Boston Red Sox

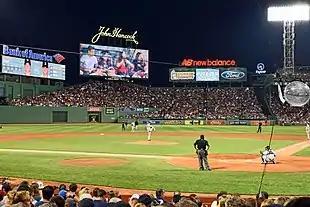
Center field bleachers during a 2014 game

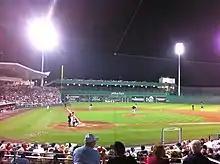
A spring training game at JetBlue Park

The Red Sox finished with a record, winning the American League East division title for the third consecutive season, eight games ahead of the second-place New York Yankees, and were the first team to clinch a berth in the 2018 postseason. The Red Sox surpassed the 100-win mark for the first time since 1946, broke the franchise record of 105 wins that had been set in 1912, and won the most games of any MLB team since the 2001 Seattle Mariners won 116. The 2018 Red Sox were led by All-Stars Mookie Betts, J. D. Martinez, Chris Sale, and Craig Kimbrel. Betts led baseball in batting average and slugging percentage, while Martinez led in runs batted in. Sale tossed only 158 innings due to a shoulder injury late in the year, but was otherwise superb, posting a 2.11 earned run average to go along with 237 strikeouts. Kimbrel saved 42 games and struck out 96 batters.